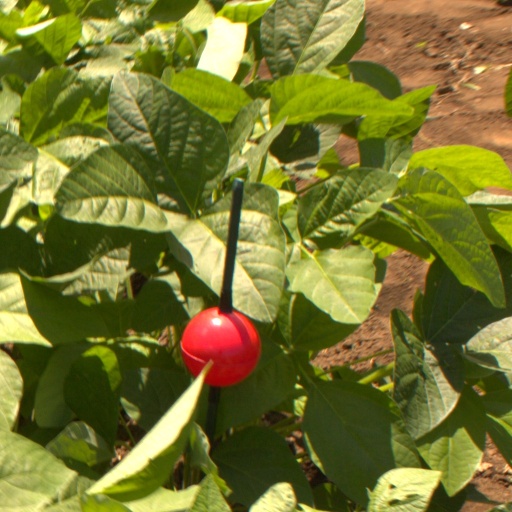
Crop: soybean